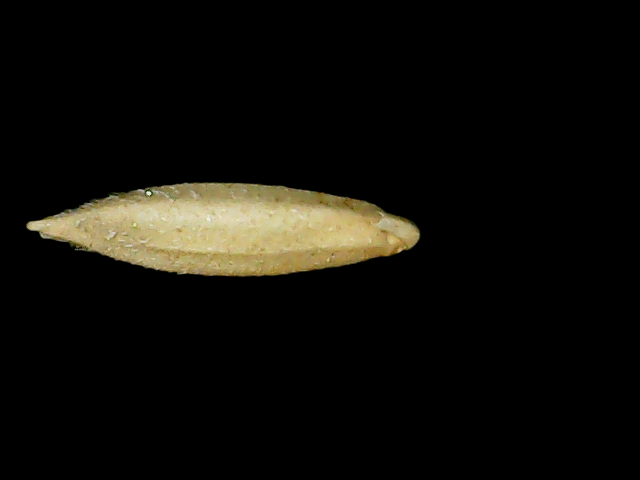
Rice variety: Binadhan12